Andrew Sledd

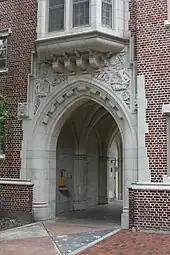
Passageway through Sledd Hall, a student residence hall of the University of Florida which was known as New Dormitory from its completion in 1929, but was renamed after Andrew Sledd's death in 1939

Sledd became a recognized New Testament scholar and a significant voice of educational, social and ecclesiastical reform within the Methodist Episcopal Church, South. For nearly twenty-five years, he remained a professor at Emory University's Candler School of Theology, until his death from a heart attack on March 16, 1939. Following Sledd's funeral, his body was buried in the Decatur Cemetery.